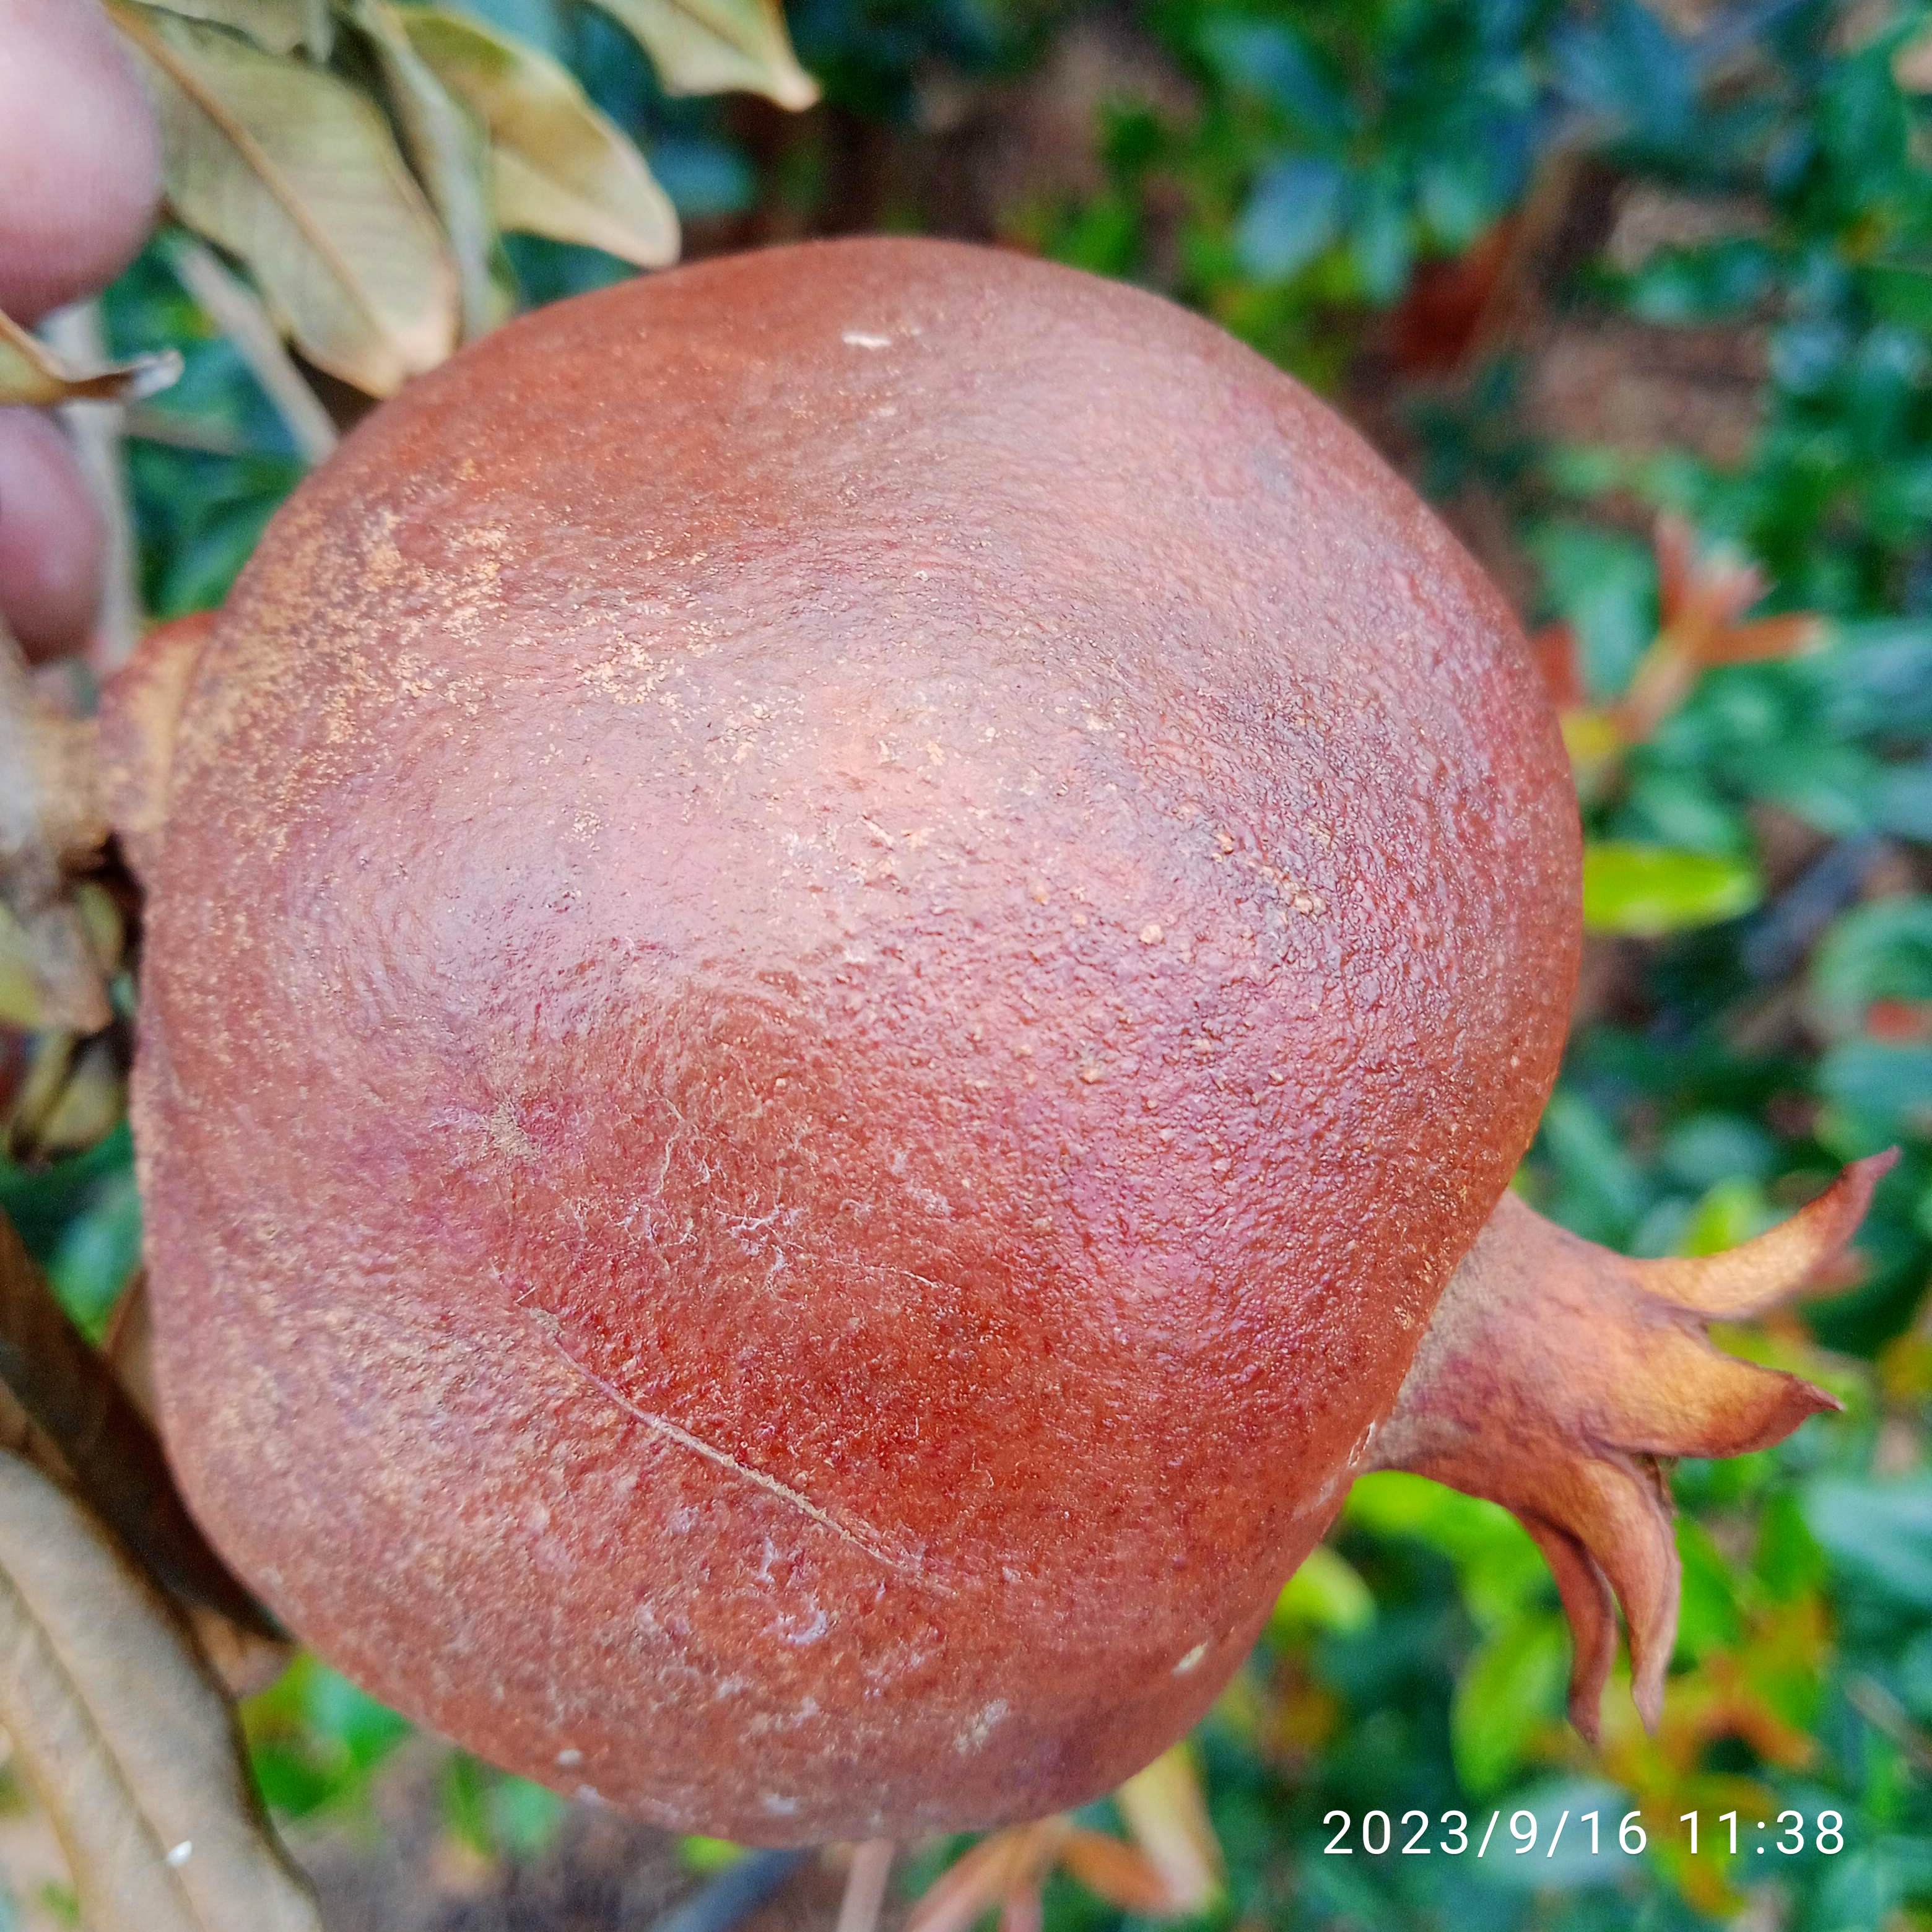
Label: Alternaria